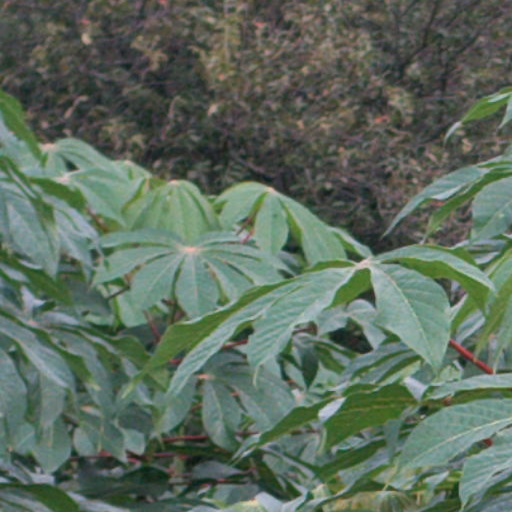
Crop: cassava